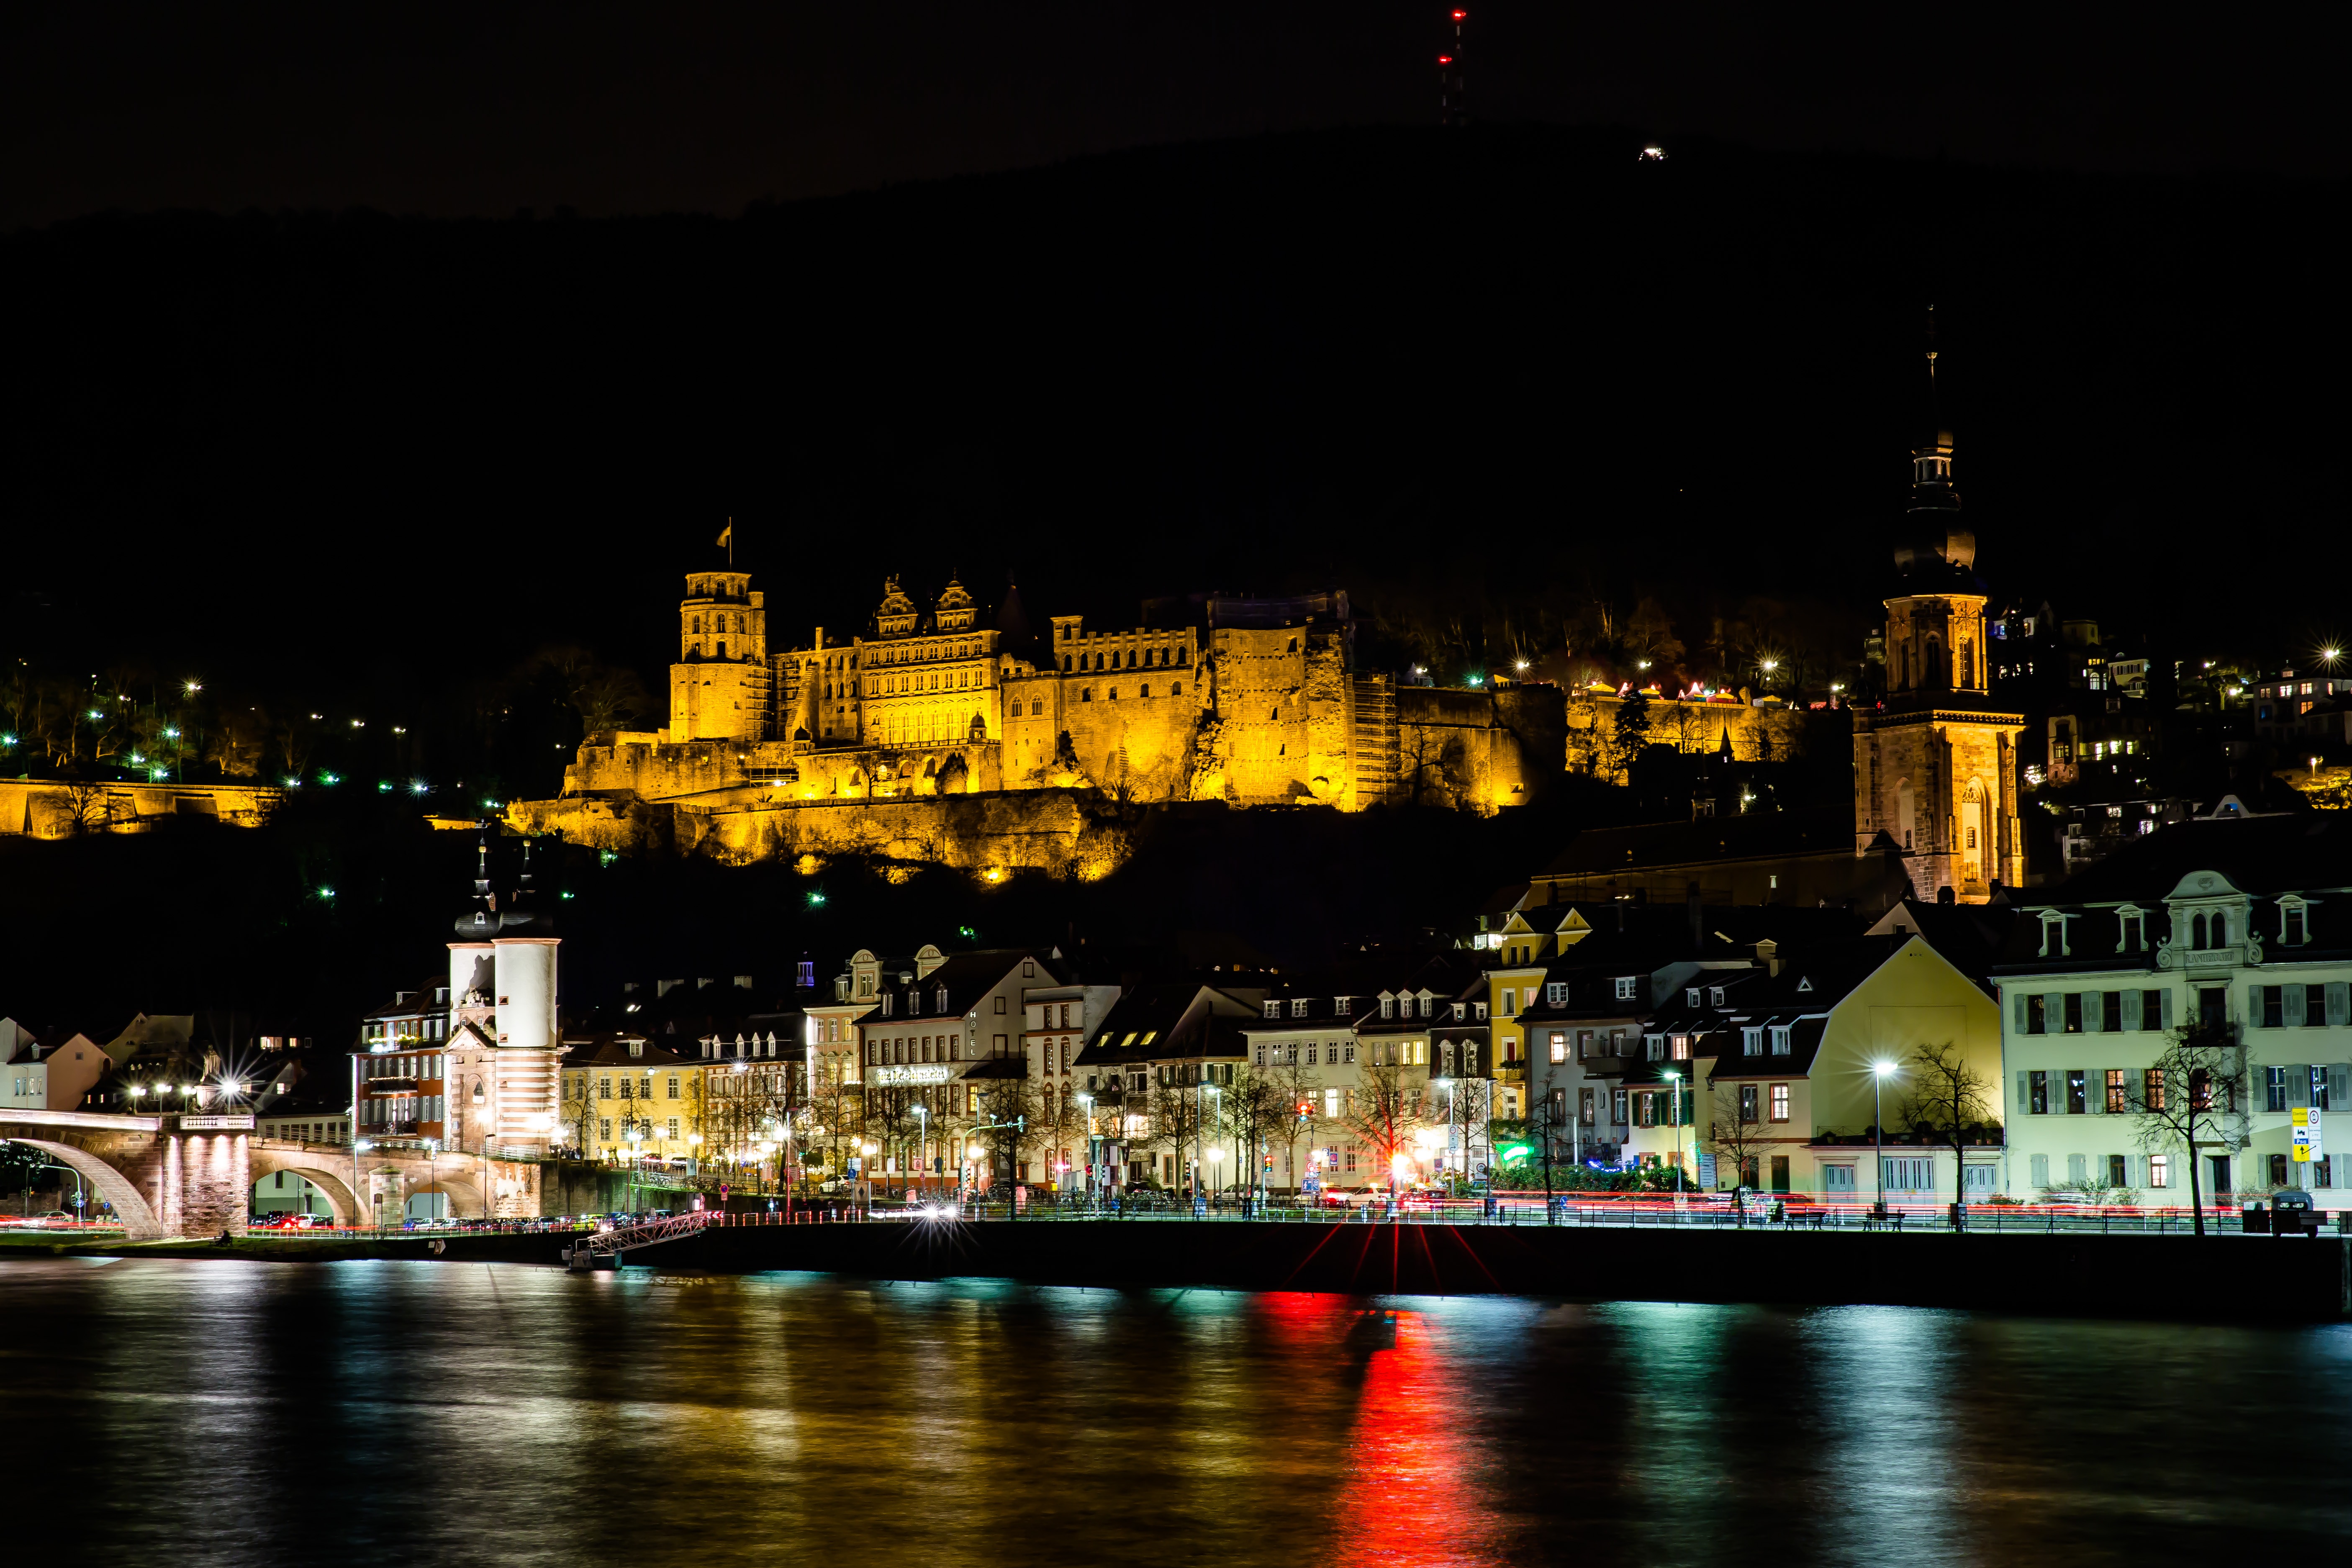
architecture, skyline, night, building, city, river, cityscape, dusk, evening, reflection, castle, landmark, heidelberg, church, lighting, city view, old town, fortress, steeple, outlook, germany, historically, neckar, metropolis, old bridge, heidelberger schloss, city panorama, baden wurttemberg, human settlement, castle lighting